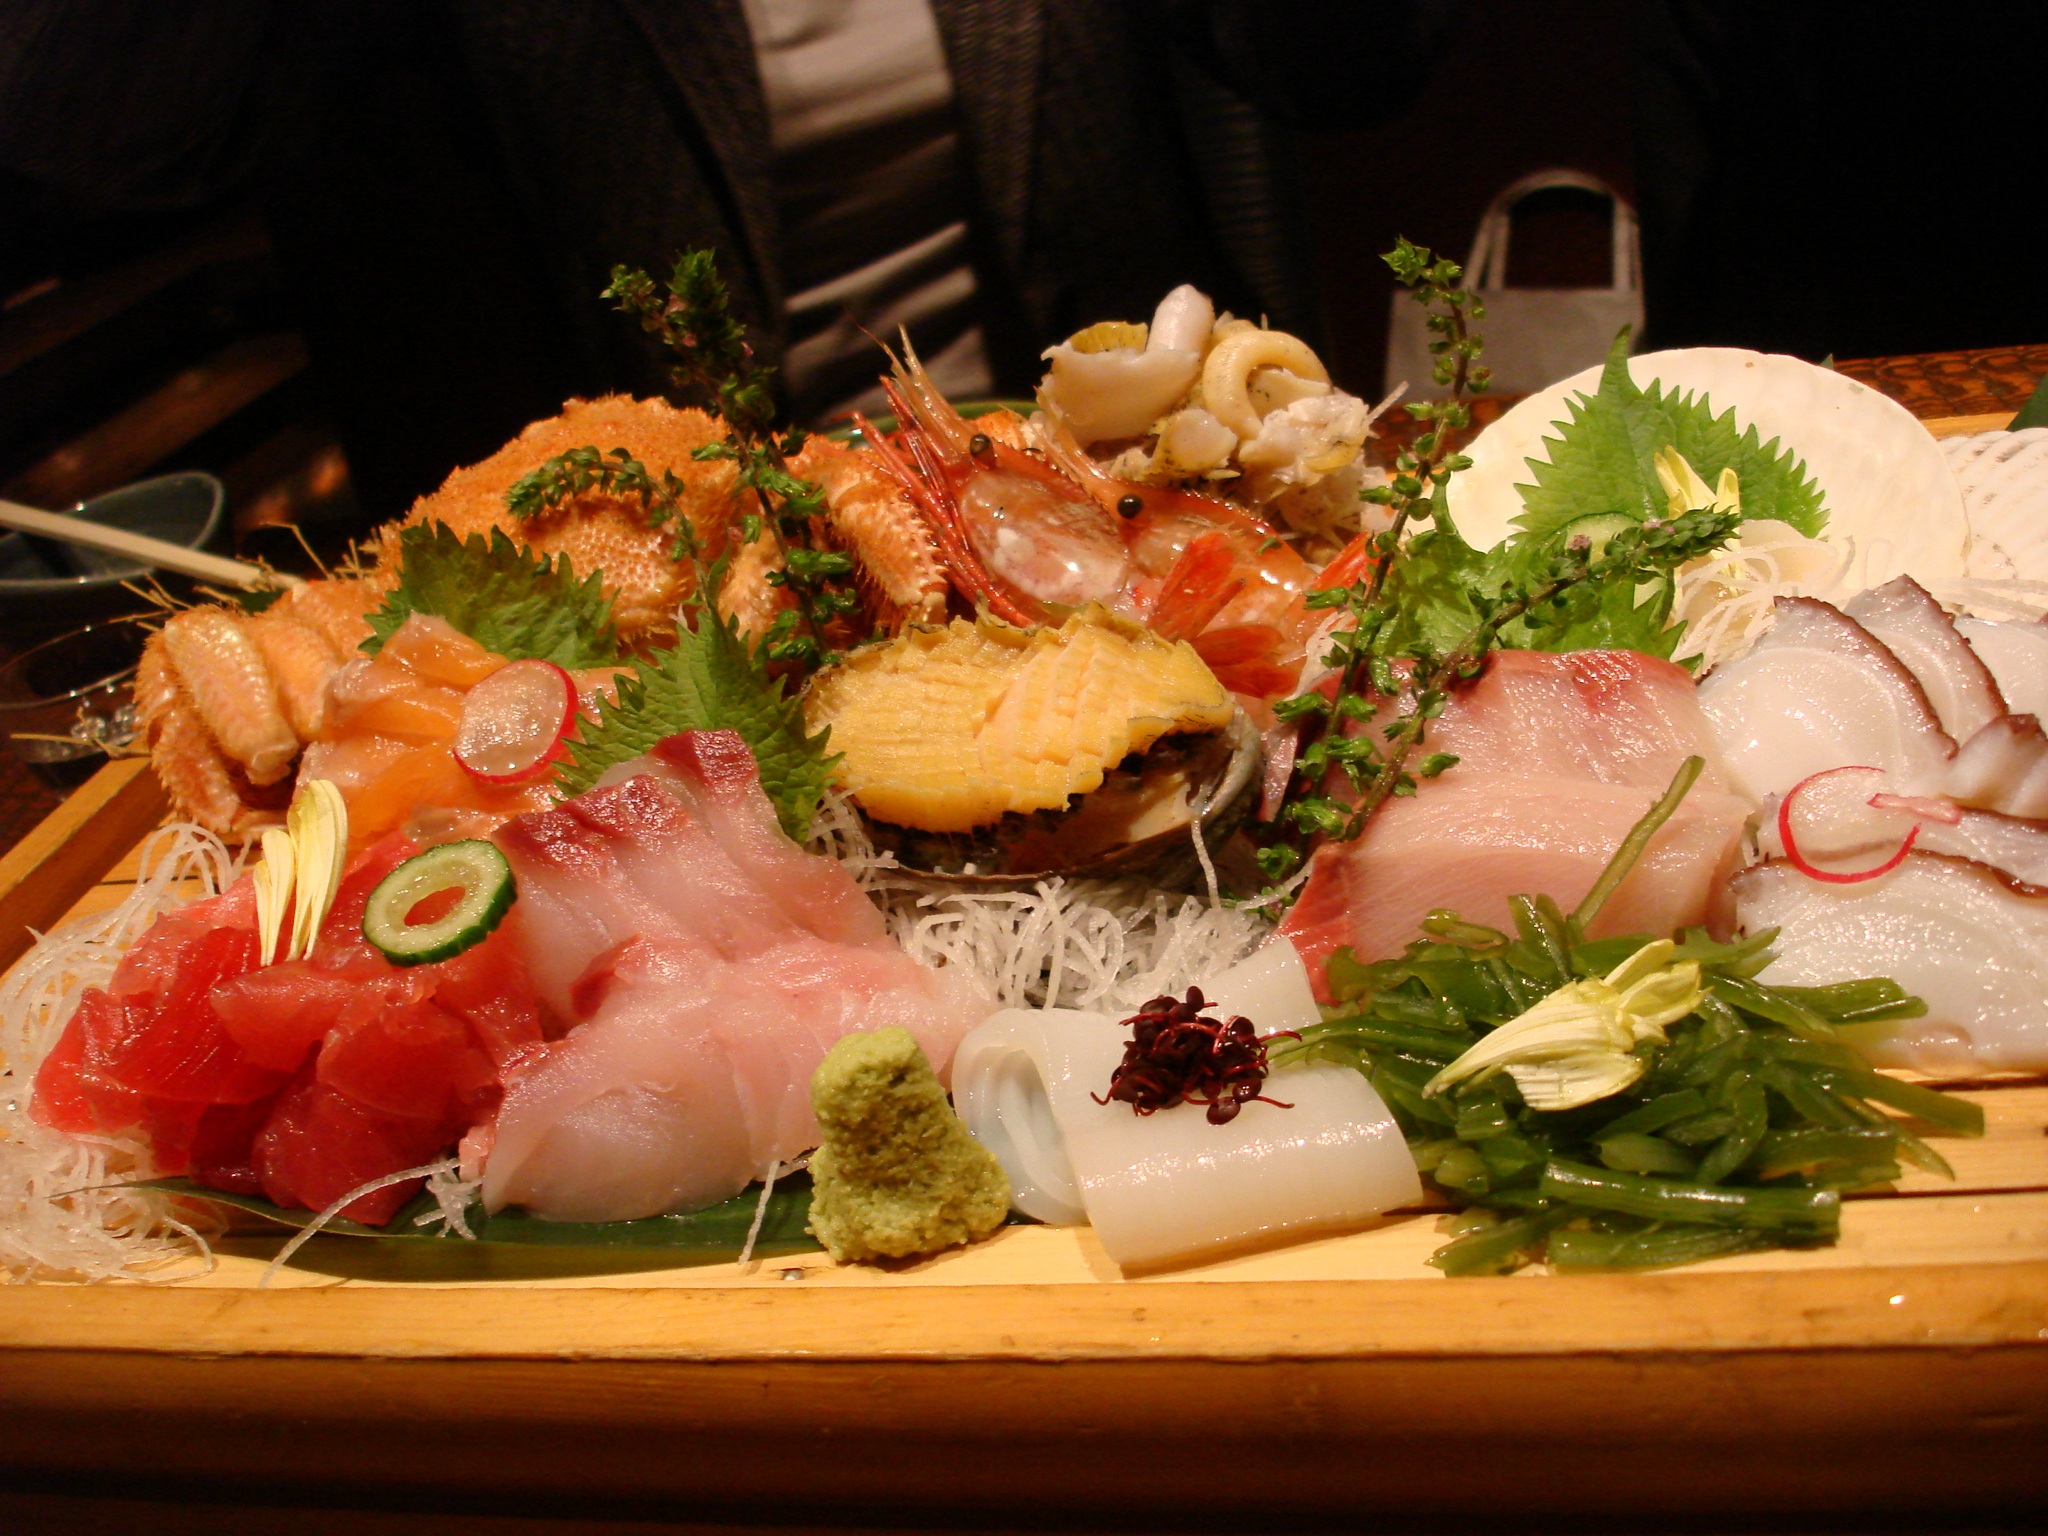
restaurant, dish, meal, food, seafood, fish, japan, cuisine, buffet, asian food, sashimi, hors d oeuvre